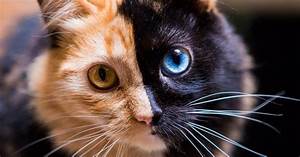
Label: cat